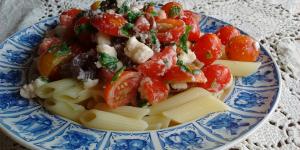
ensalada de pasta saludable